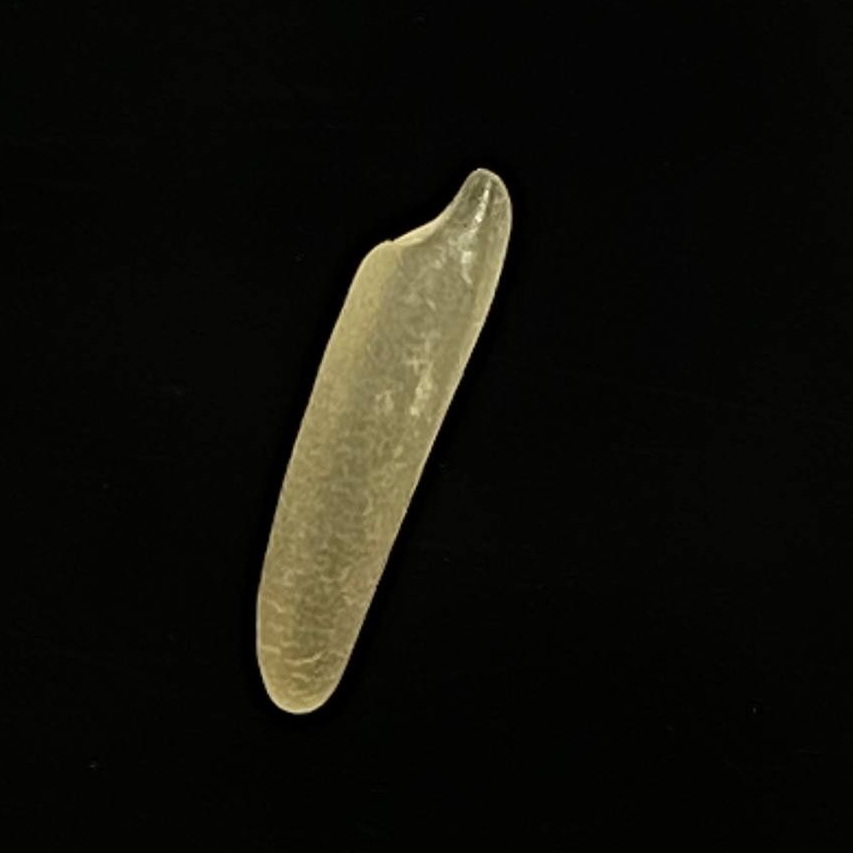
Rice variety: Bashmoti